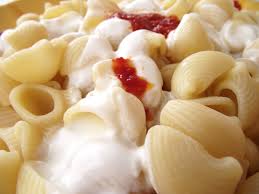
Yemek: manti